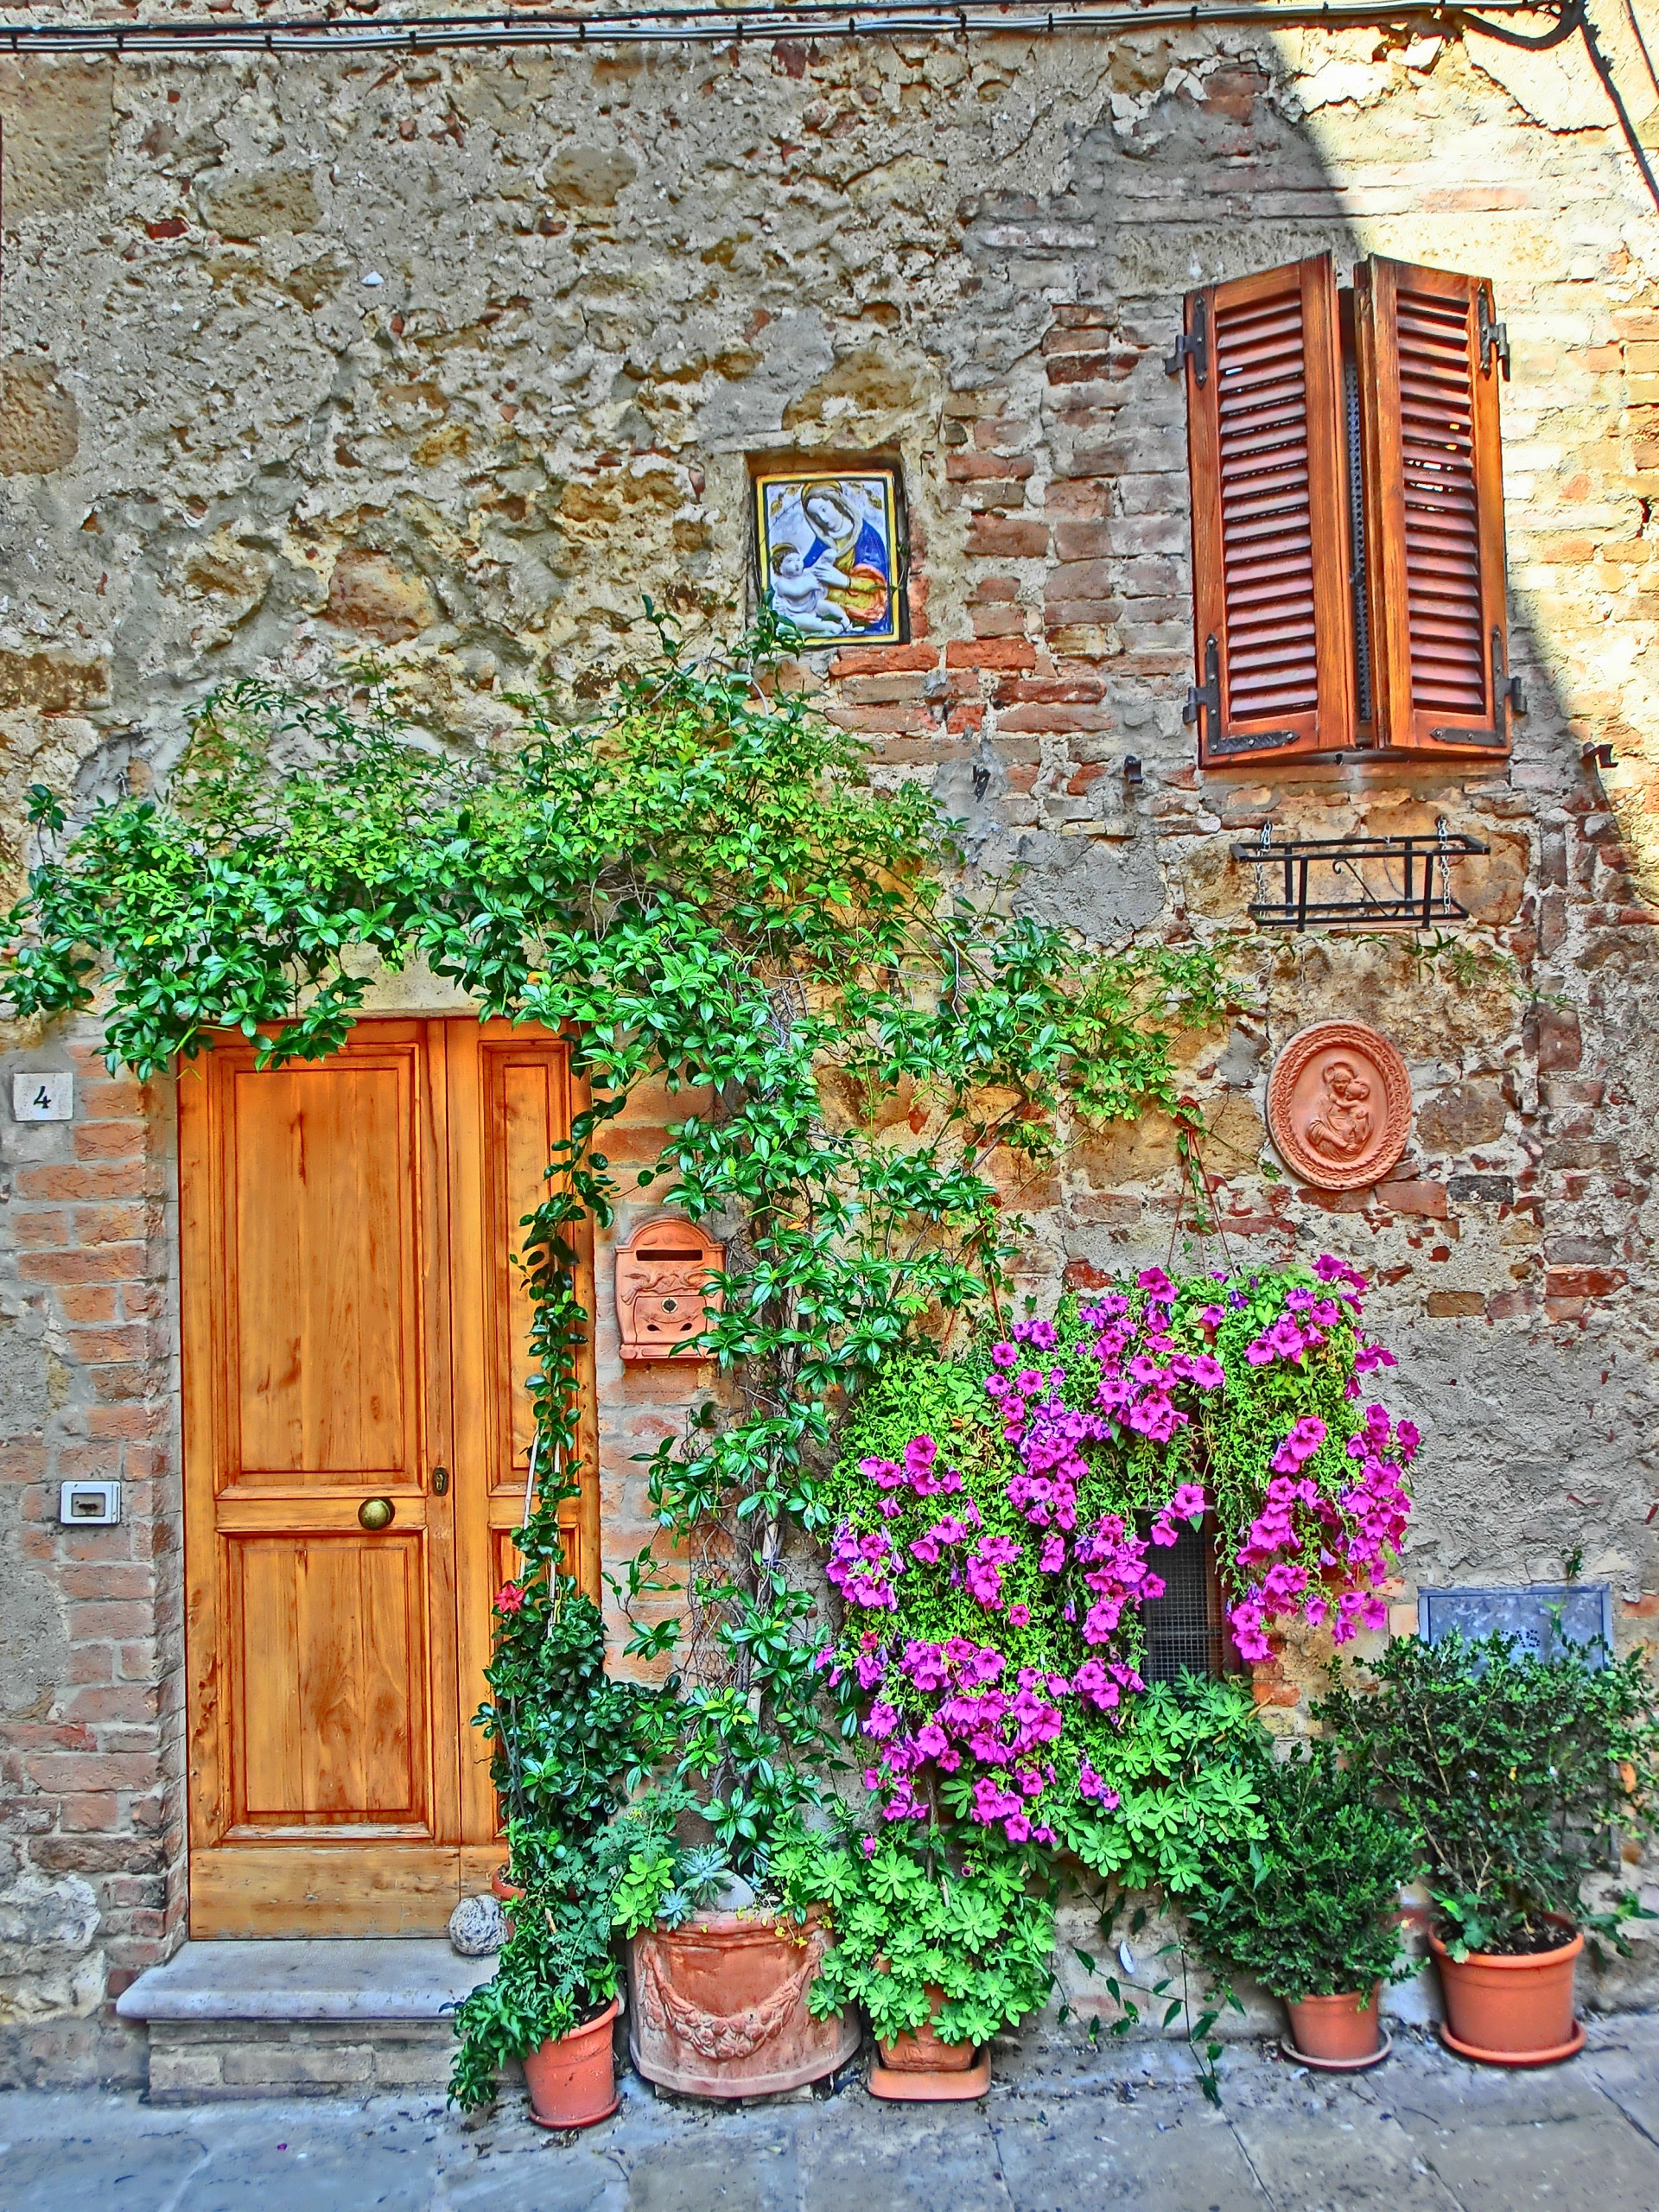
street, house, flower, window, building, alley, home, wall, village, suburb, green, cottage, facade, garden, brick, door, flowers, front door, south, hdr, art, courtyard, yard, idyll, neighbourhood, housewife, residential area